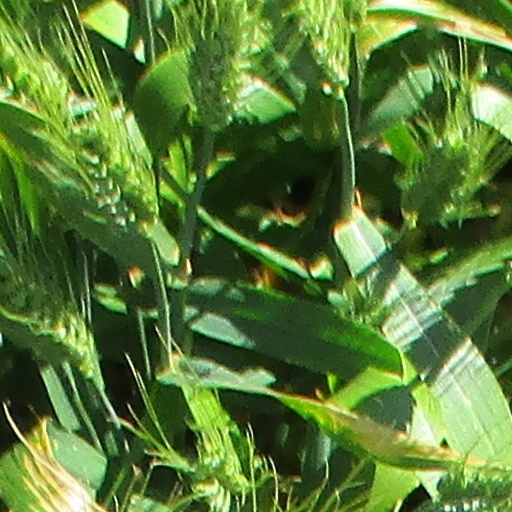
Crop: wheat